Monastery of the Poor Clares (Cerreto Sannita)

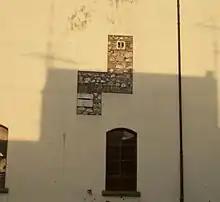
Detail of the facade of the former monastery where the doors of the cells of the Poor Clares can be seen

In the meantime, the monastery continued to grow, so much so that in a letter dated January 31, 1589, the Holy Congregation of Bishops set the maximum number of Poor Clares at twenty, decreeing further that the dowry of the nuns was to be paid in cash to be then invested in goods that would bear fruit each year. As an exception to these rules, the bishop could commute this payment, then consisting of a sum with a value between 100 and 200 ducats, into real estate. The dowries were then forfeited by the monastery to pay common expenses.